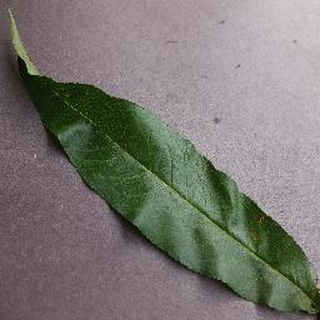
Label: peach_bacterial_spot